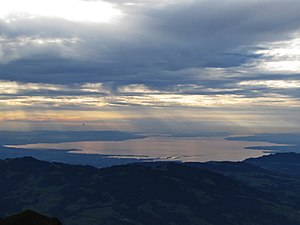
Bodensøen / Byer og bymæssige bebyggelser rundt om søen
Bodensøen set fra Winterstaude
Bodensøen er en sø på grænsen mellem Tyskland, Østrig og Schweiz. Den er fordelt over de schweiziske kantoner Schaffhausen, Thurgau og St. Gallen, det østrigske forbundsland Vorarlberg samt de tyske forbundslande Baden-Württemberg og Bayern.